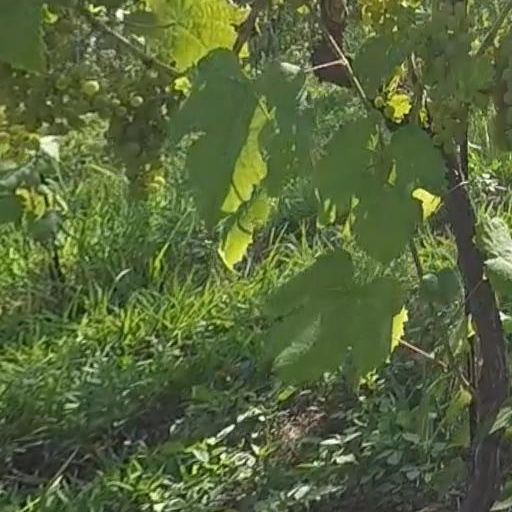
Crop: grape